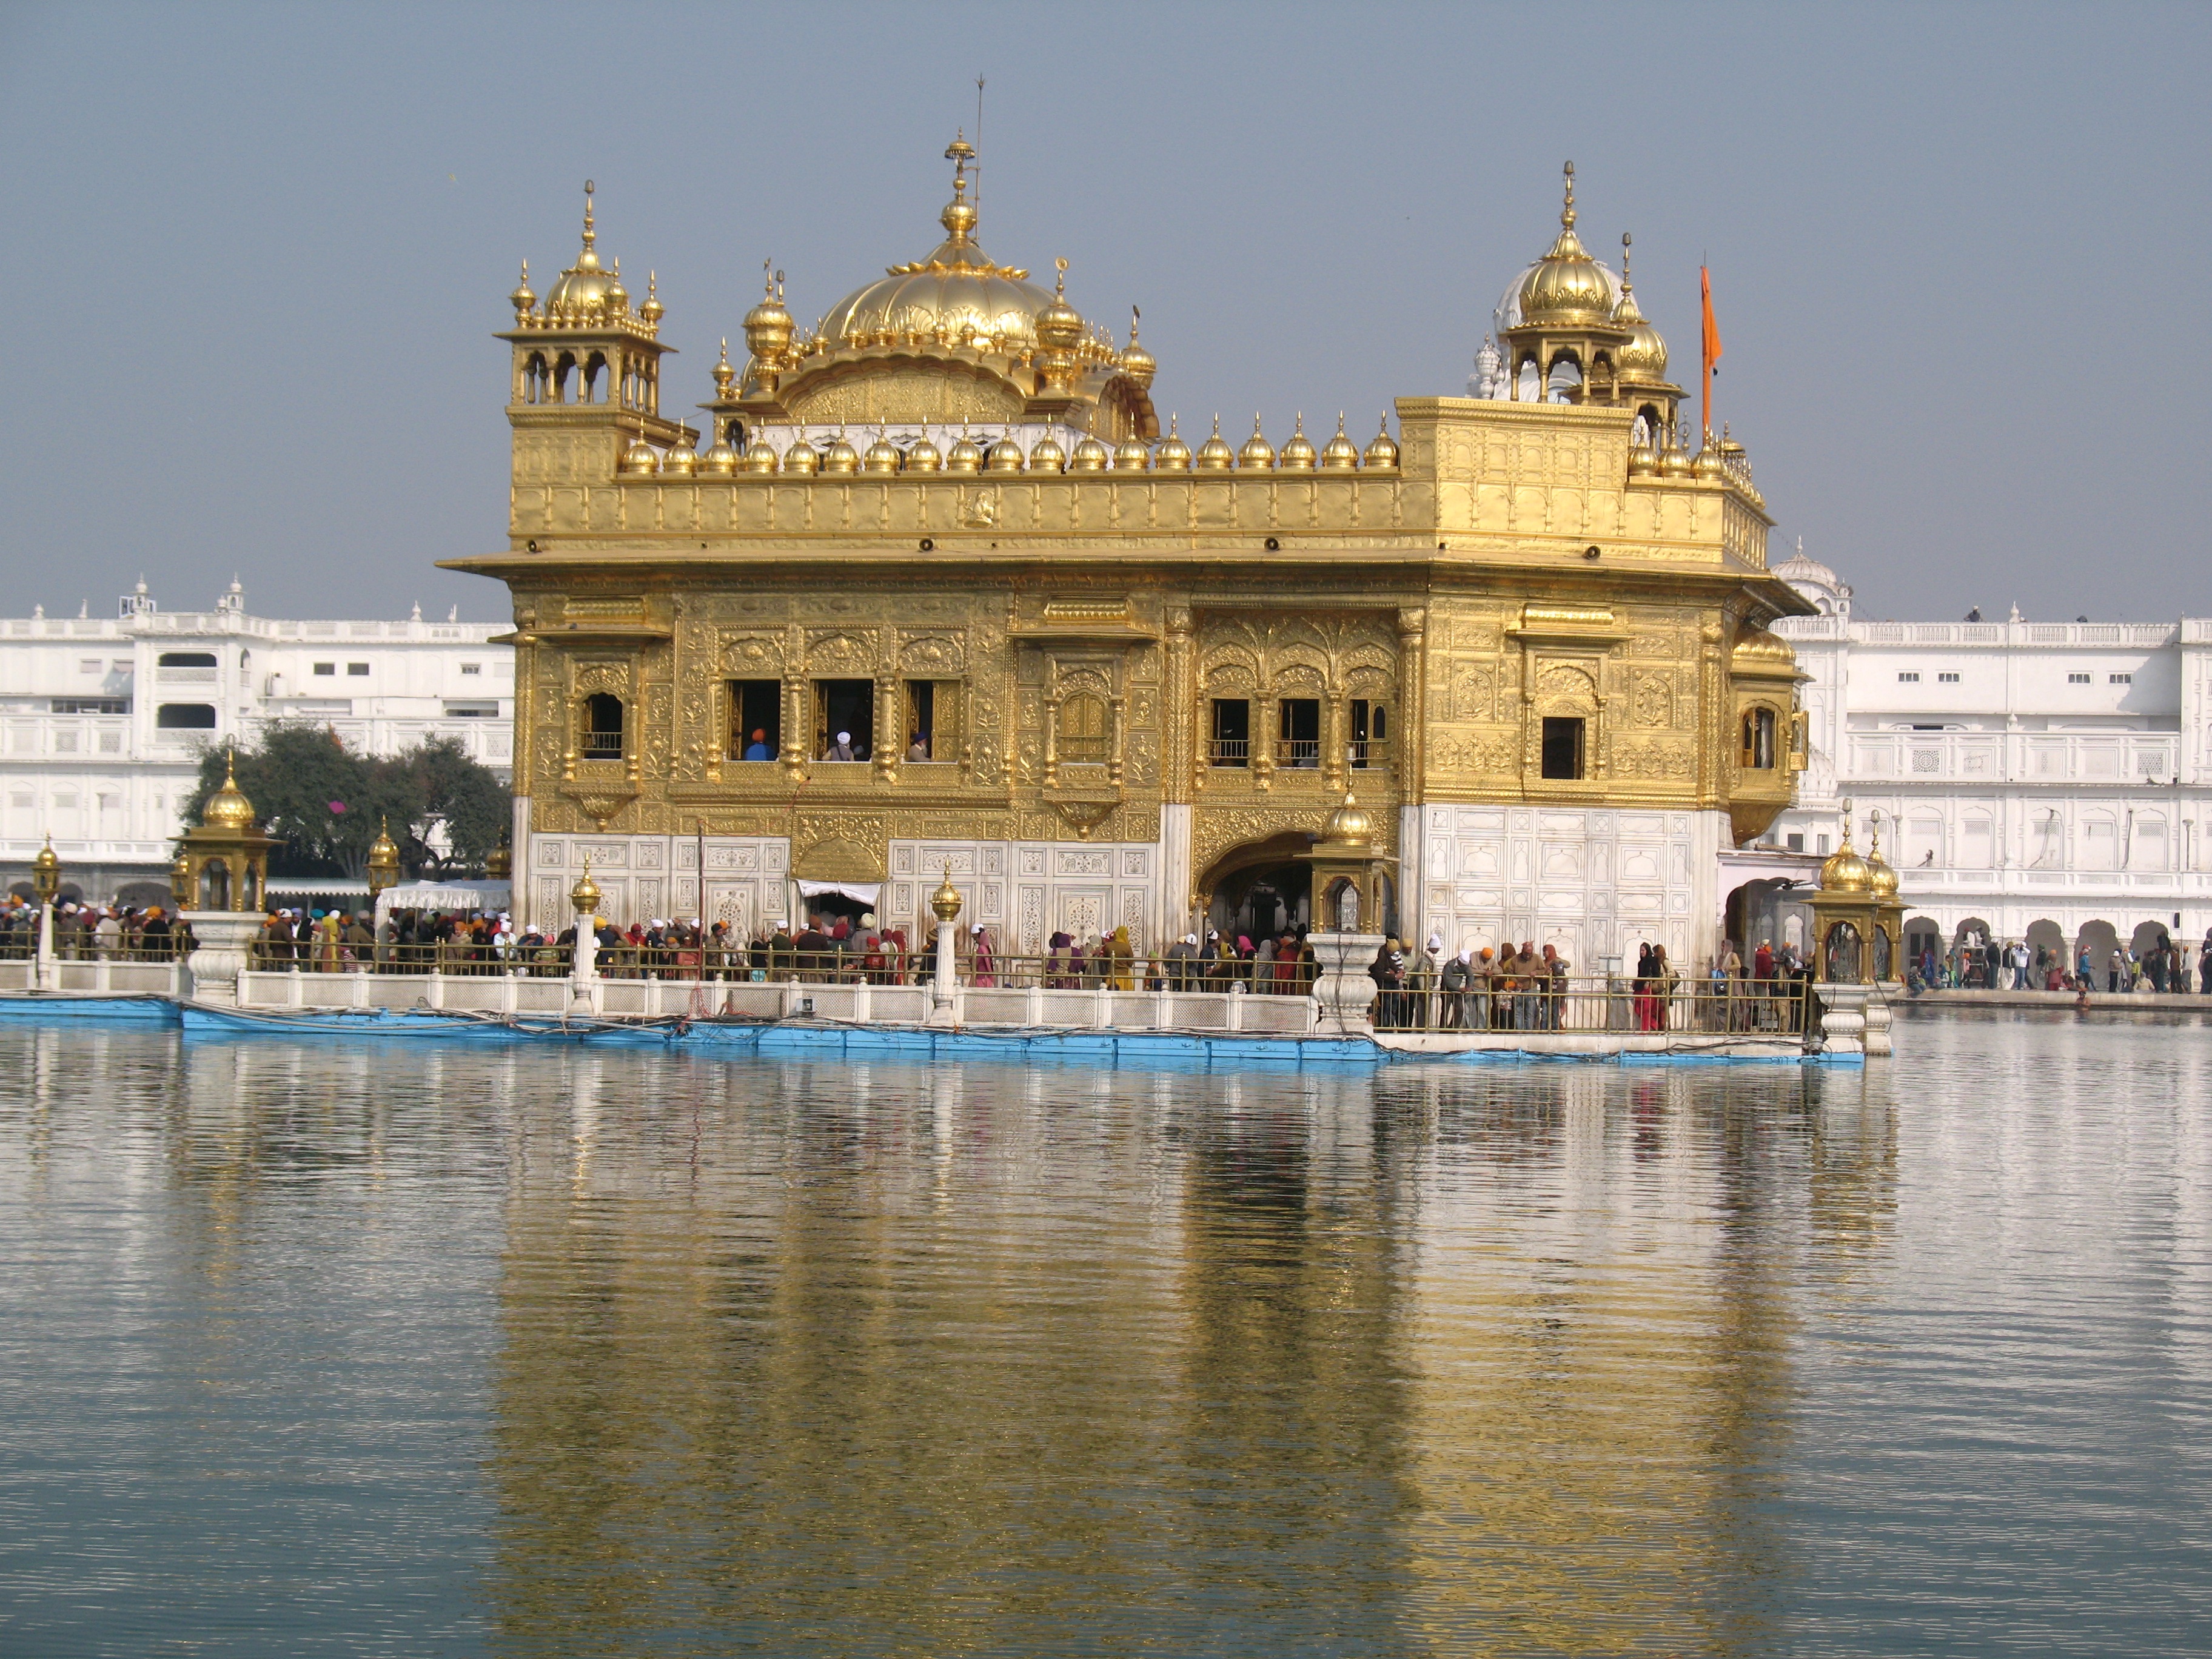
building, palace, monument, plaza, religion, landmark, tourism, place of worship, pray, religious, temple, faith, worship, holy, india, golden temple, tours, unesco world heritage site, punjab, hindu temple, historic site, ancient history, amritsar